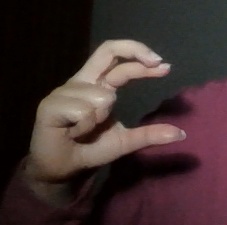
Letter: thal